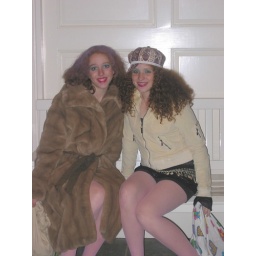
great place for photos inside was a roaring fire with a little chinese dog curled up on a chair by it.